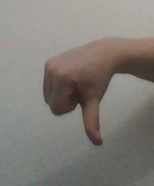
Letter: waw